Beverly Cañon Gardens

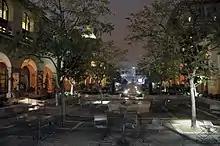
Beverly Cañon Gardens, looking East.

The address is 241 North Cañon Drive. The park runs from Cañon Drive to Beverly Drive and spans 33,000 square feet. On one side is the Montage Beverly Hills and on the other side is Bouchon, chef Thomas Keller's restaurant.